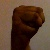
The image shows a hand gesture representing the letter 'M' in Indian Sign Language.